Brahmin

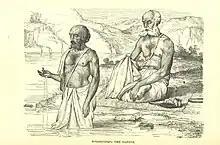
Brahmins worshipping river Ganges, "The Land of Temples (India)", 1882

Brahmin is a "varna" (theoretical social classes) within Hindu society. The other three varnas are the "Kshatriya" (rulers and warriors), "Vaishya" (traders, merchants, and farmers), and "Shudra" (labourers). The traditional occupation of Brahmins is that of priesthood (purohit, pandit, or pujari) at Hindu temples or at socio-religious ceremonies, and the performing of rite of passage rituals, such as solemnising a wedding with hymns and prayers.